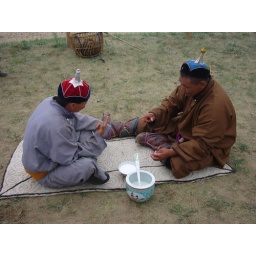
a couple of guys in traditional mongolian clothes playing a game with a bowl of airag next to them.